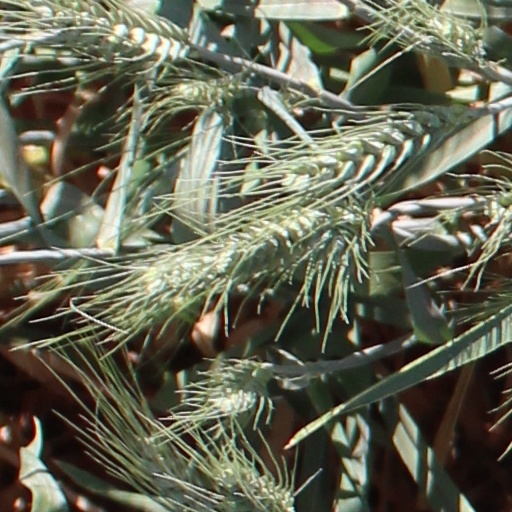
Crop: wheat